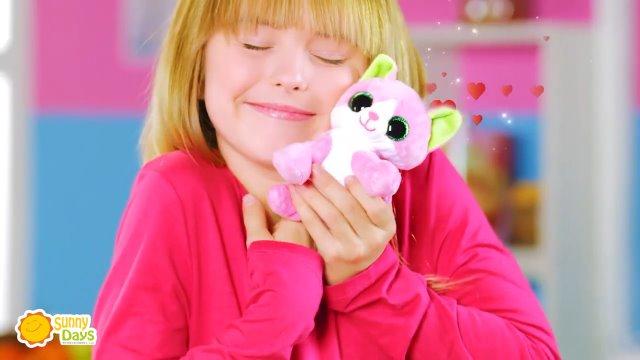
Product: Sunny Days Entertainment Cool Cats Collectible Plush Transform from Scented Ice Cream Cone Into Adorable Cats
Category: Toys & Games | Stuffed Animals & Plush Toys | Plush Interactive Toys
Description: Each scented ice cream cone flips inside out to reveal a plush kitten.
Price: $9.99
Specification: ProductDimensions:2.8x2.8x6inches|ItemWeight:5.6ounces|ShippingWeight:4ounces(Viewshippingratesandpolicies)|ASIN:B07SHVBDNS|Itemmodelnumber:320015|Manufacturerrecommendedage:36months-9years